Brolæggerstræde 5

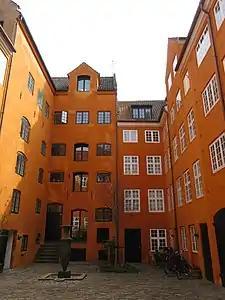
The brewery building and the side wing of Knabrostræde 13 (right)

The former brewery building is located at the other end of the rectangular courtyard. It was originally a three-storey building but was heightened with two storeys by Chresten Jacobsen in the late 1820s. A gabled wall dormer with a pulley beam was added some time between 1867 and 1886. The central openings are now glazed and fronted by French balconies. It is attached to the side wing of Knabrostræde 13 as well as to the side wing of Brolæggerstræde via a just two bays wide, five-storey connector. A narrow light well separates the building from Knabrostræde 15 (behind the side wing of Knabrostræde 13, cf. the plan drawing above). This side of the building features a number of wall anchors. It has a red tile roof.